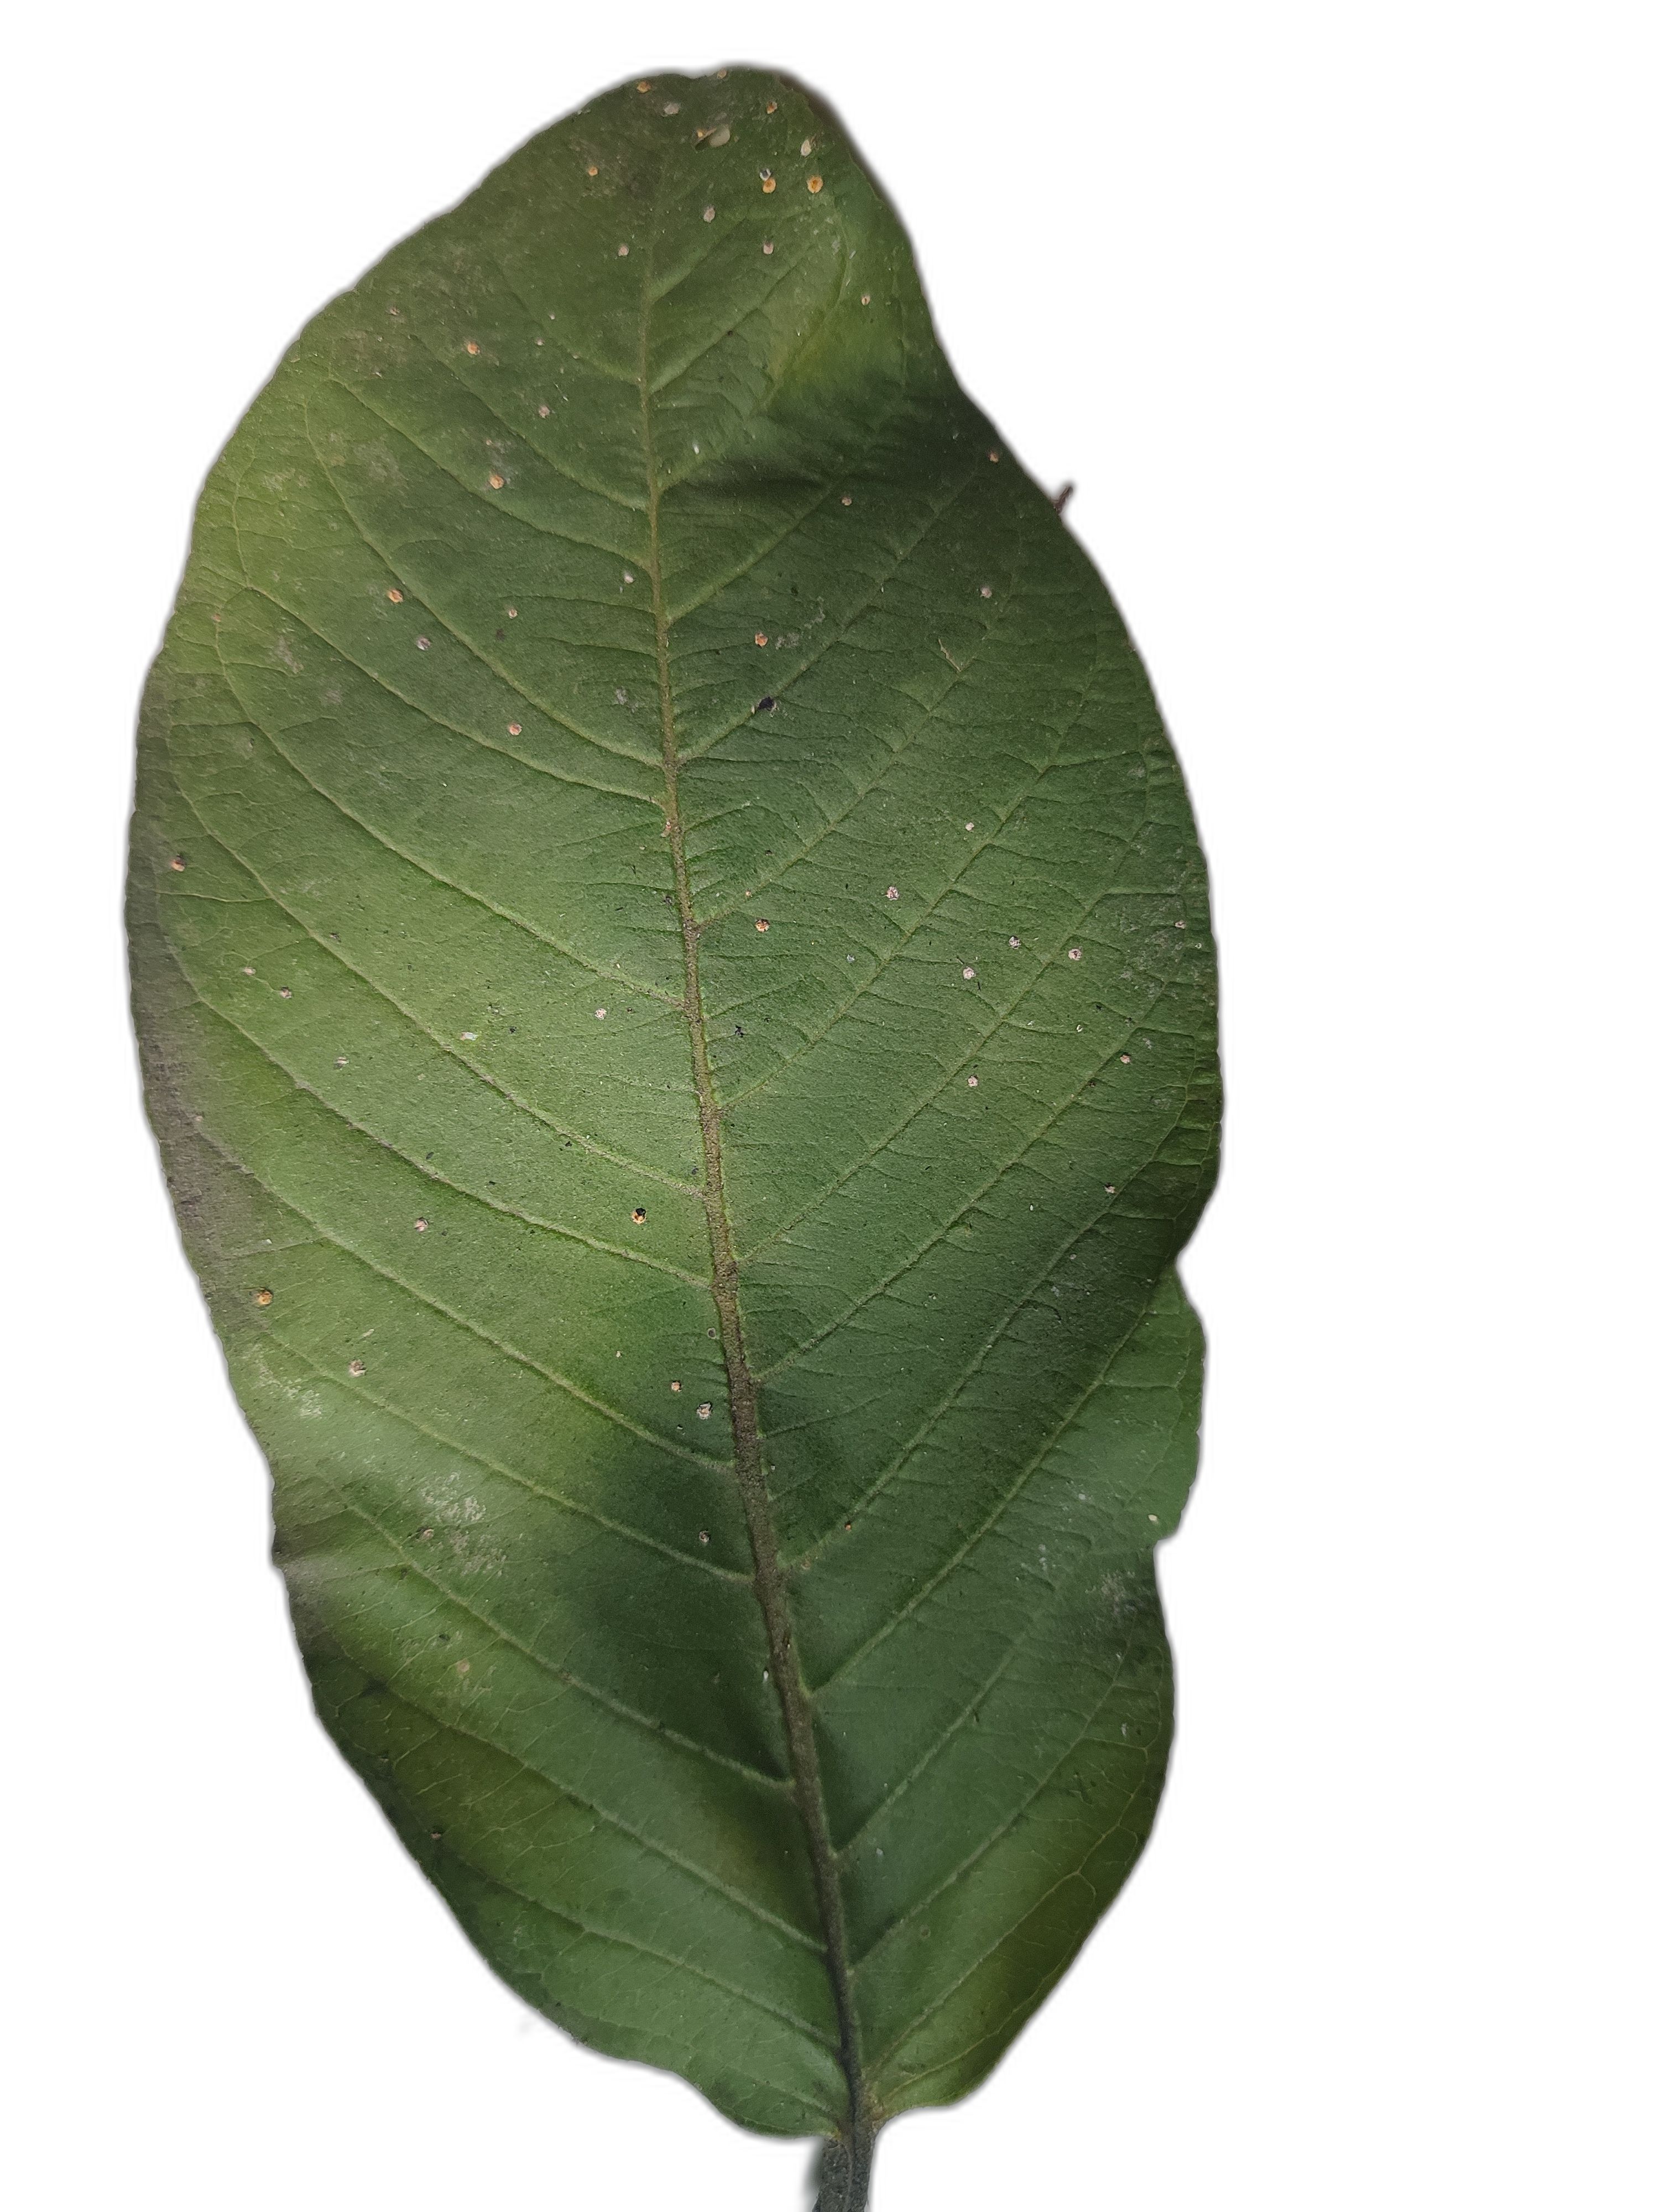
Plant part: leaf
Disease: Healthy